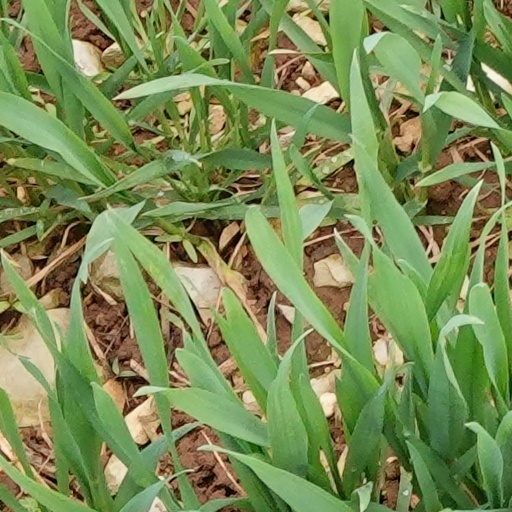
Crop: wheat